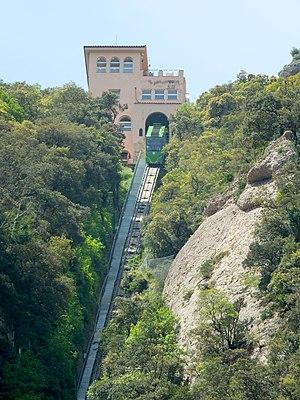
Le funiculaire de Sant Joan est l'un des funiculaires de Montserrat conjointement avec le crémaillère de Montserrat et le funiculaire de la Santa Cova. Le funiculaire de Sant Joan a été construit en 1918 pour accéder à l'ermitage de Sant Joan, situé au sommet du massif et offrant une vue panoramique spectaculaire sur la montagne de Montserrat.